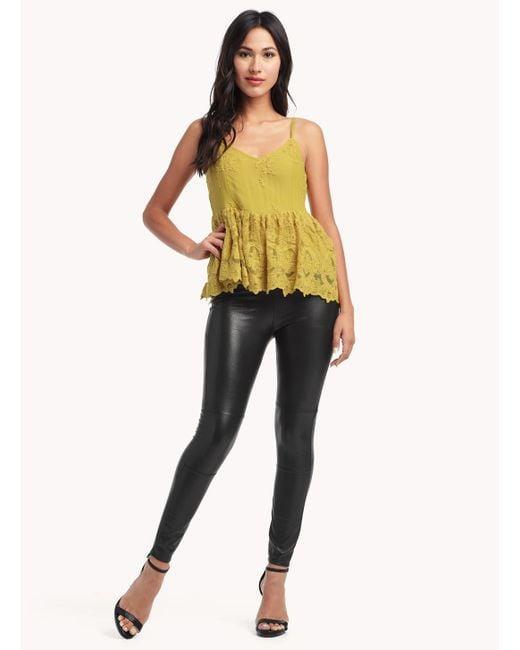
Gelbes Tanktop und schwarze enge Lederhose für Damen